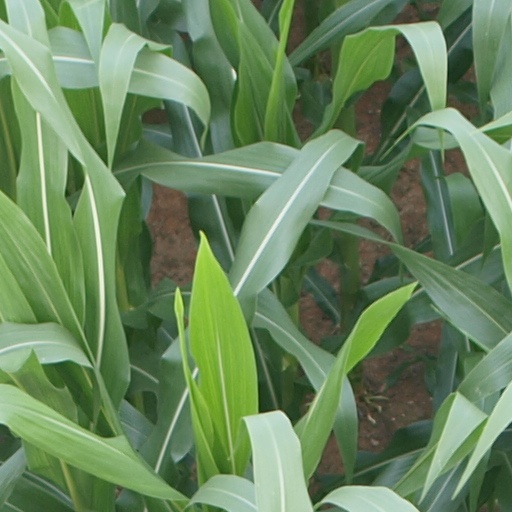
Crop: maize; corn